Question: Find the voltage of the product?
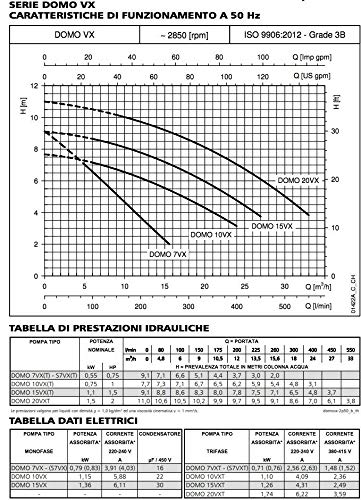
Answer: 20.0 volt